Shand House Museum

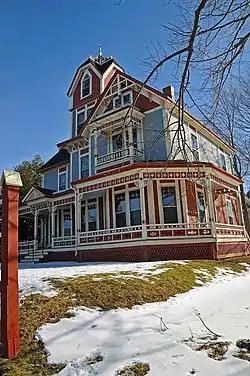
Shand House Museum

The Shand House Museum is part of the Nova Scotia Museum. Located in Windsor, Nova Scotia, it was built in 1890-91 for Clifford and Henrie Shand. It is a Queen Anne Revival style late-Victorian Era home, and most of its elaborate machine-made trim features are still intact. It contains most of the original family's belongings, including furniture, dishes, artwork, toys, photos and books which date to the turn of the century. Many pieces of the home's furniture were made at the nearby Windsor Furniture Factory, which was in operation in the late 19th and early 20th century Windsor. Unusually for its time, the home was constructed with an indoor plumbing, central heating, and was wired for electric lighting within a year of its completion.